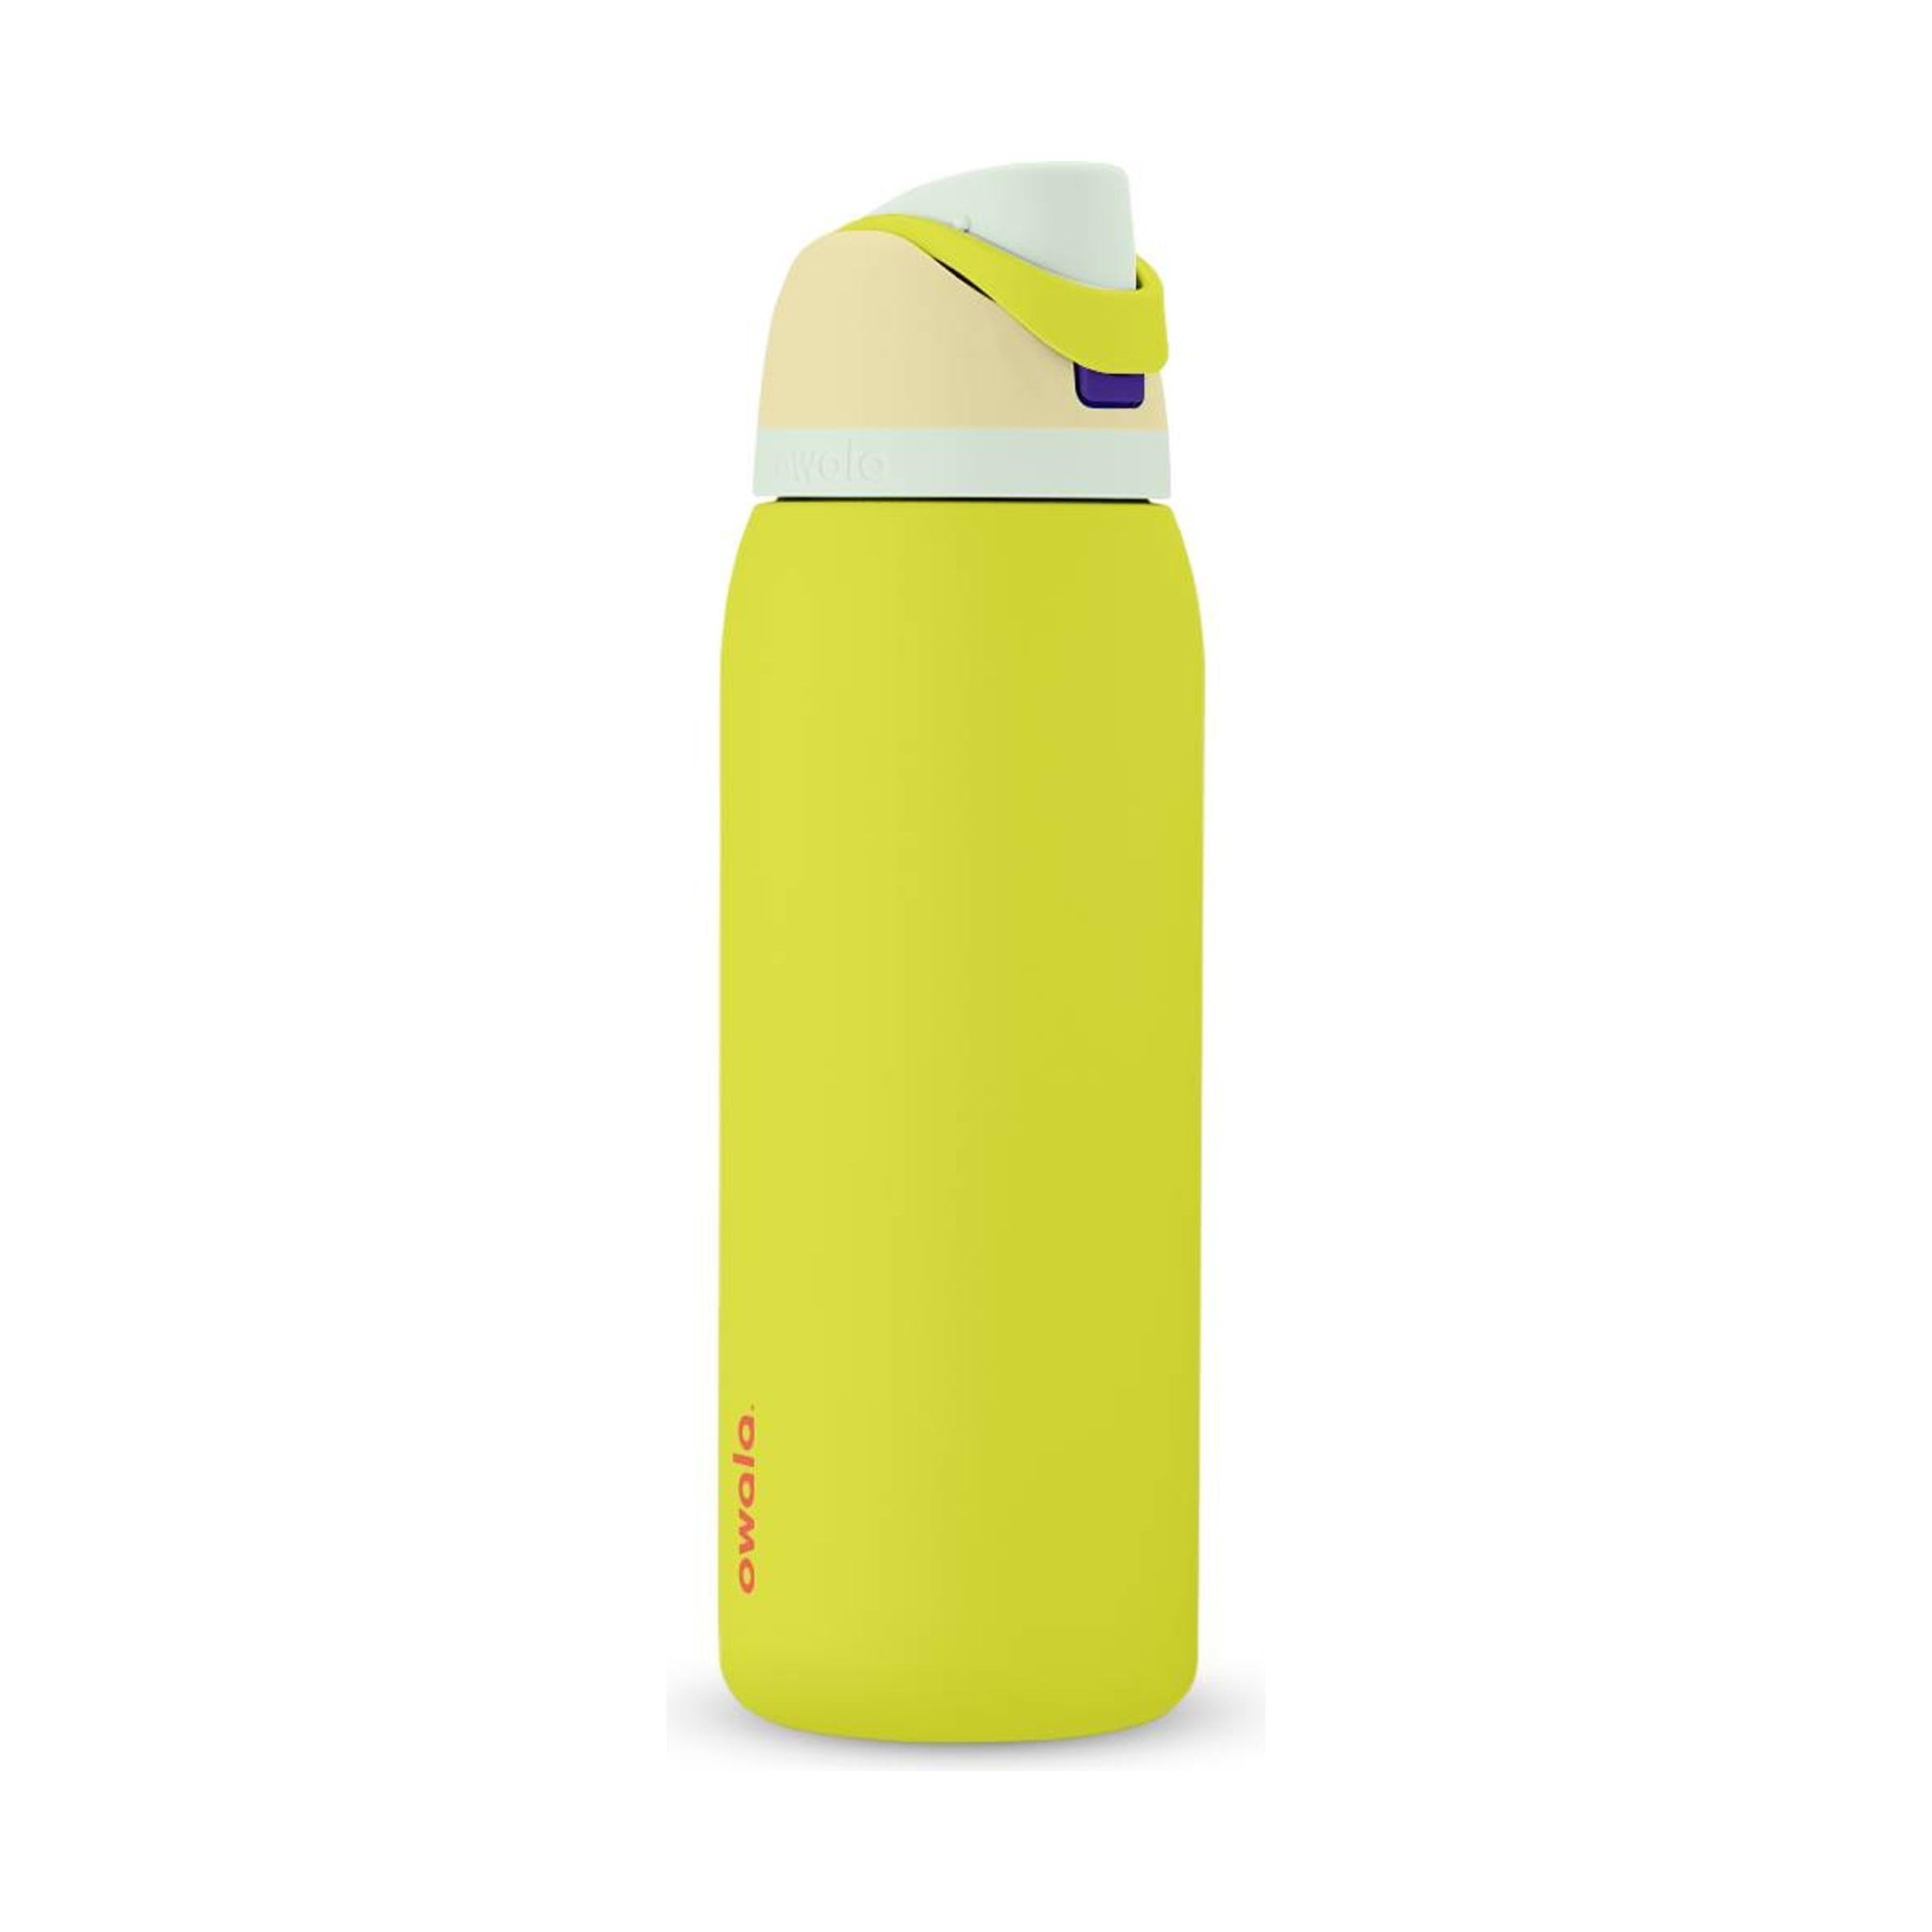
Item Name: Owala Lemon Freesip Stainless Steel Bottle 40Oz, 1 EA
Bullet Point 1: Owala Lemon Freesip Stainless Steel Bottle 40Oz, 1 EA
Bullet Point 2: THERMOS
Product Description: Lifestyle
Value: 1.0
Unit: Count

Price: 39.99